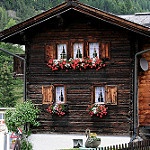
Label: buildings